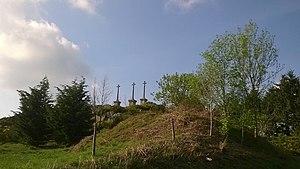
montregard4
Montregard est une commune française située dans le département de la Haute-Loire en région Auvergne-Rhône-Alpes.